August 2008 lunar eclipse

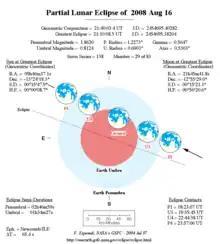
NASA chart of the eclipse

Shown below is a table displaying details about this particular lunar eclipse. It describes various parameters pertaining to this eclipse.